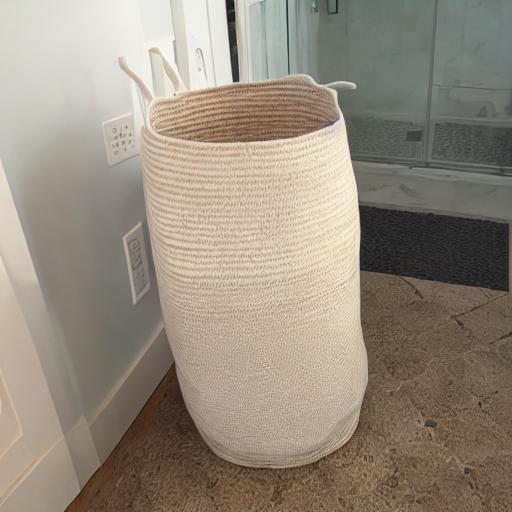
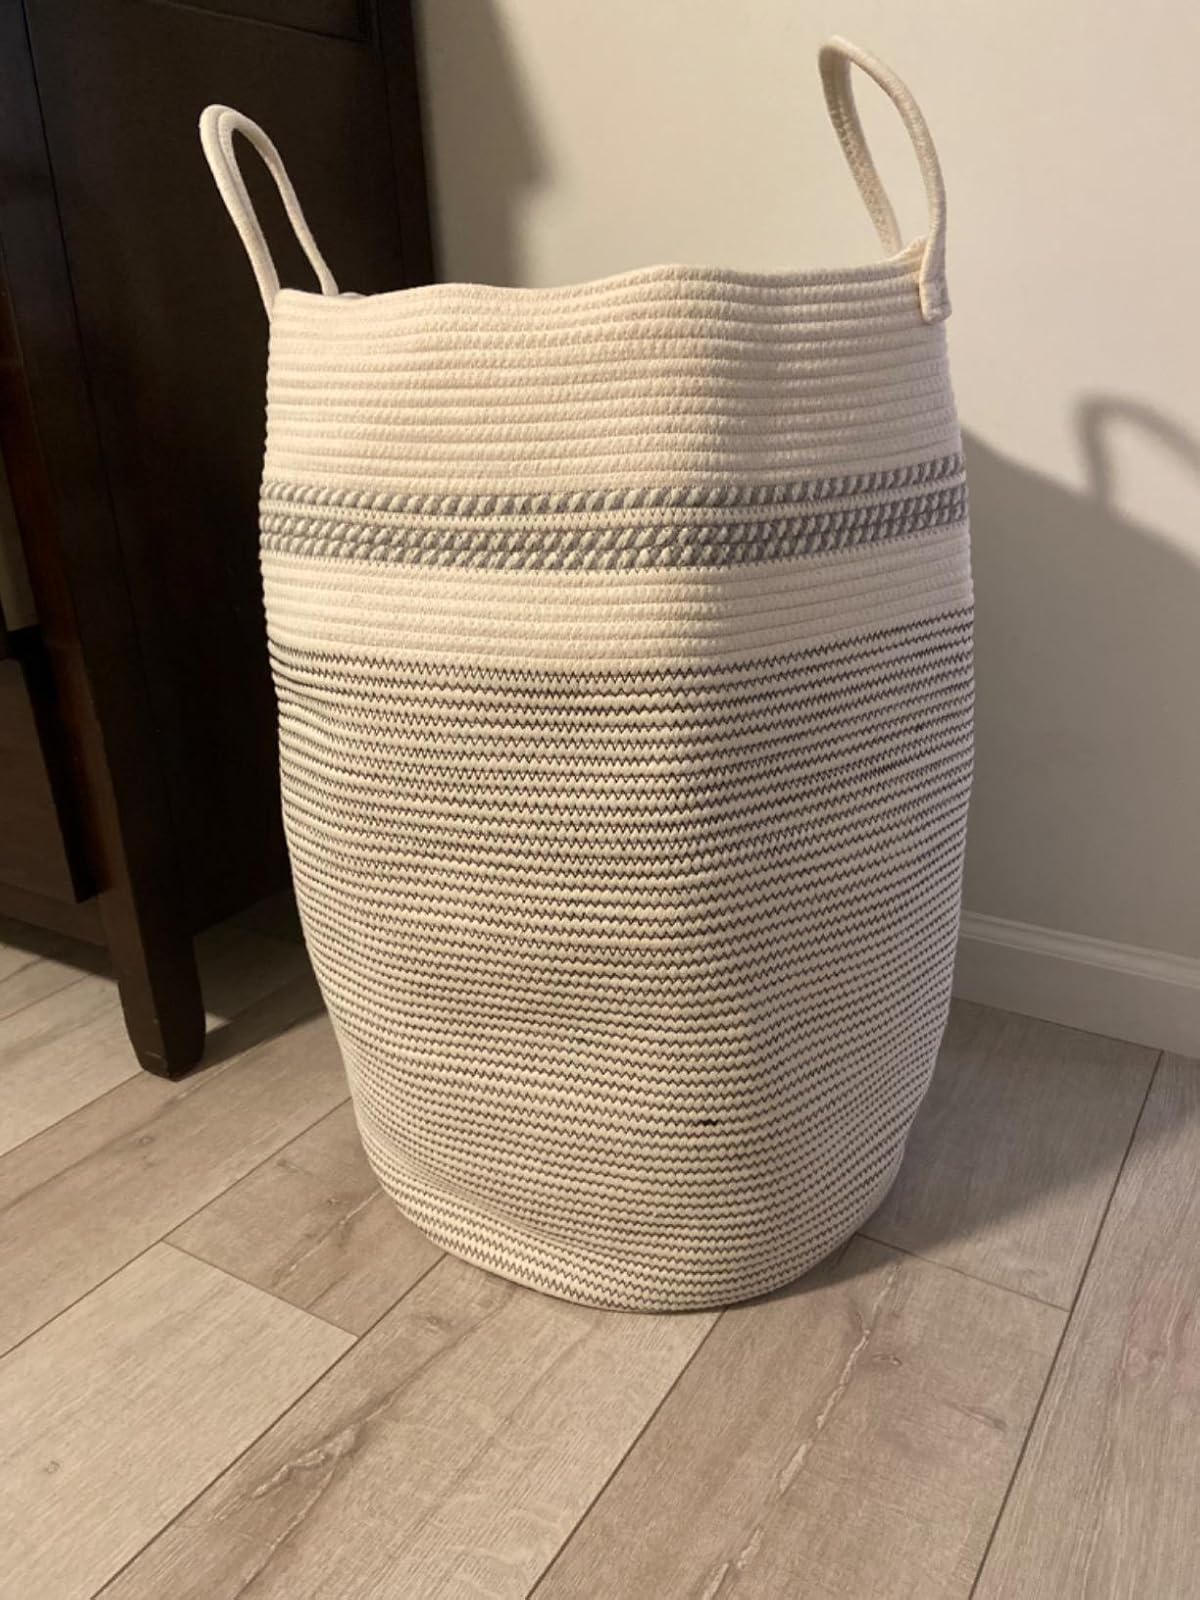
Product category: items_hamper
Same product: no